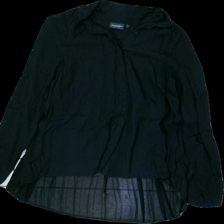
View: front
Type: Blouse
Category: Ladies
Brand: Not in the list
Brand text on label: Broadway
Colors: Black
Material: 100% viscose
Cut: Regular, Loose
Size: L
Season: All
Price range: 50-100
Recommended usage: Reuse